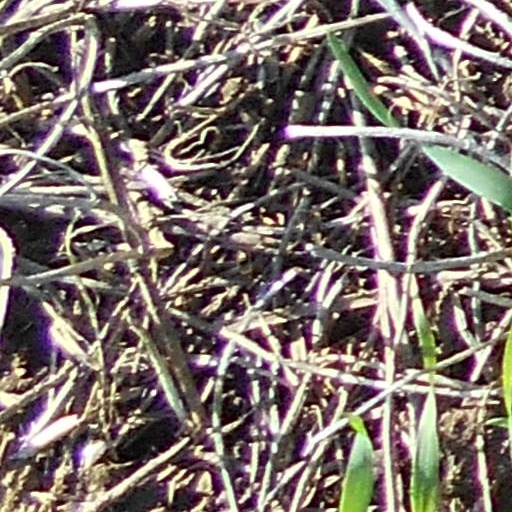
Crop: wheat